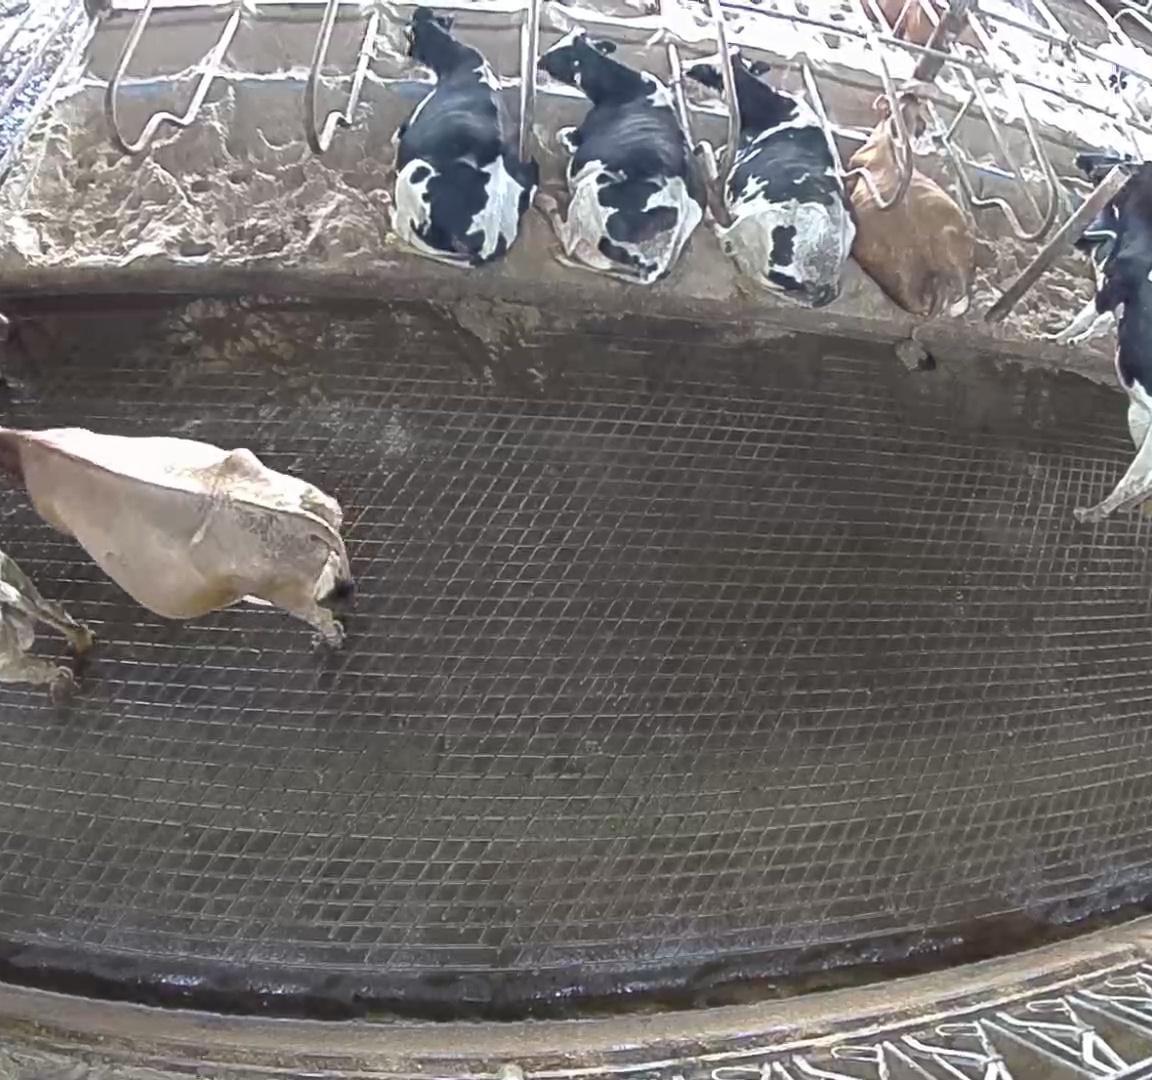
Number of cows: 9